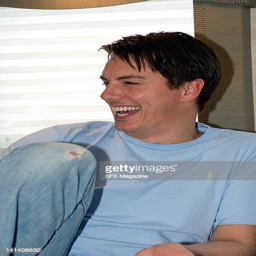
actor on the set of film